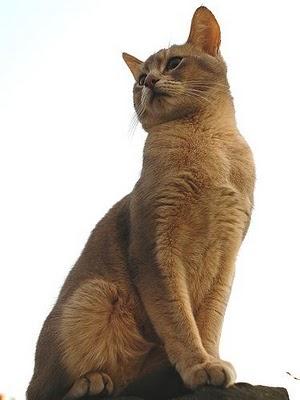
Breed: Abyssinian